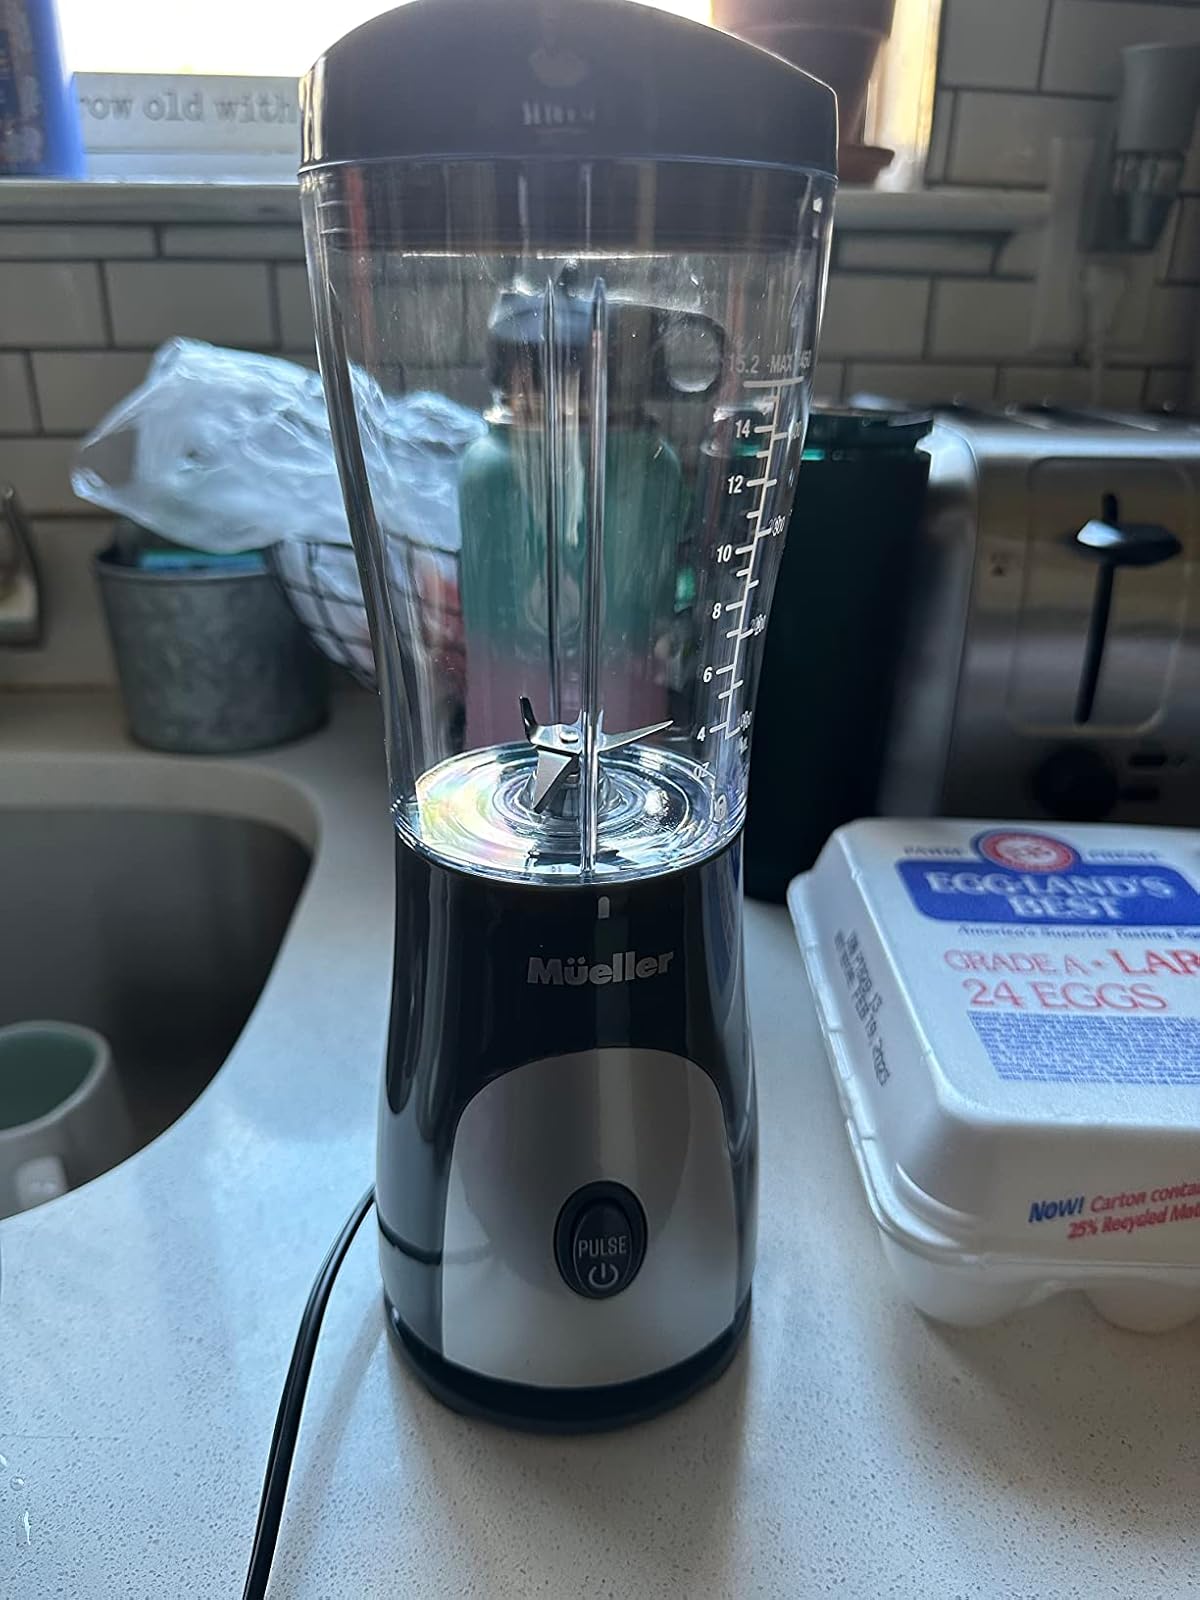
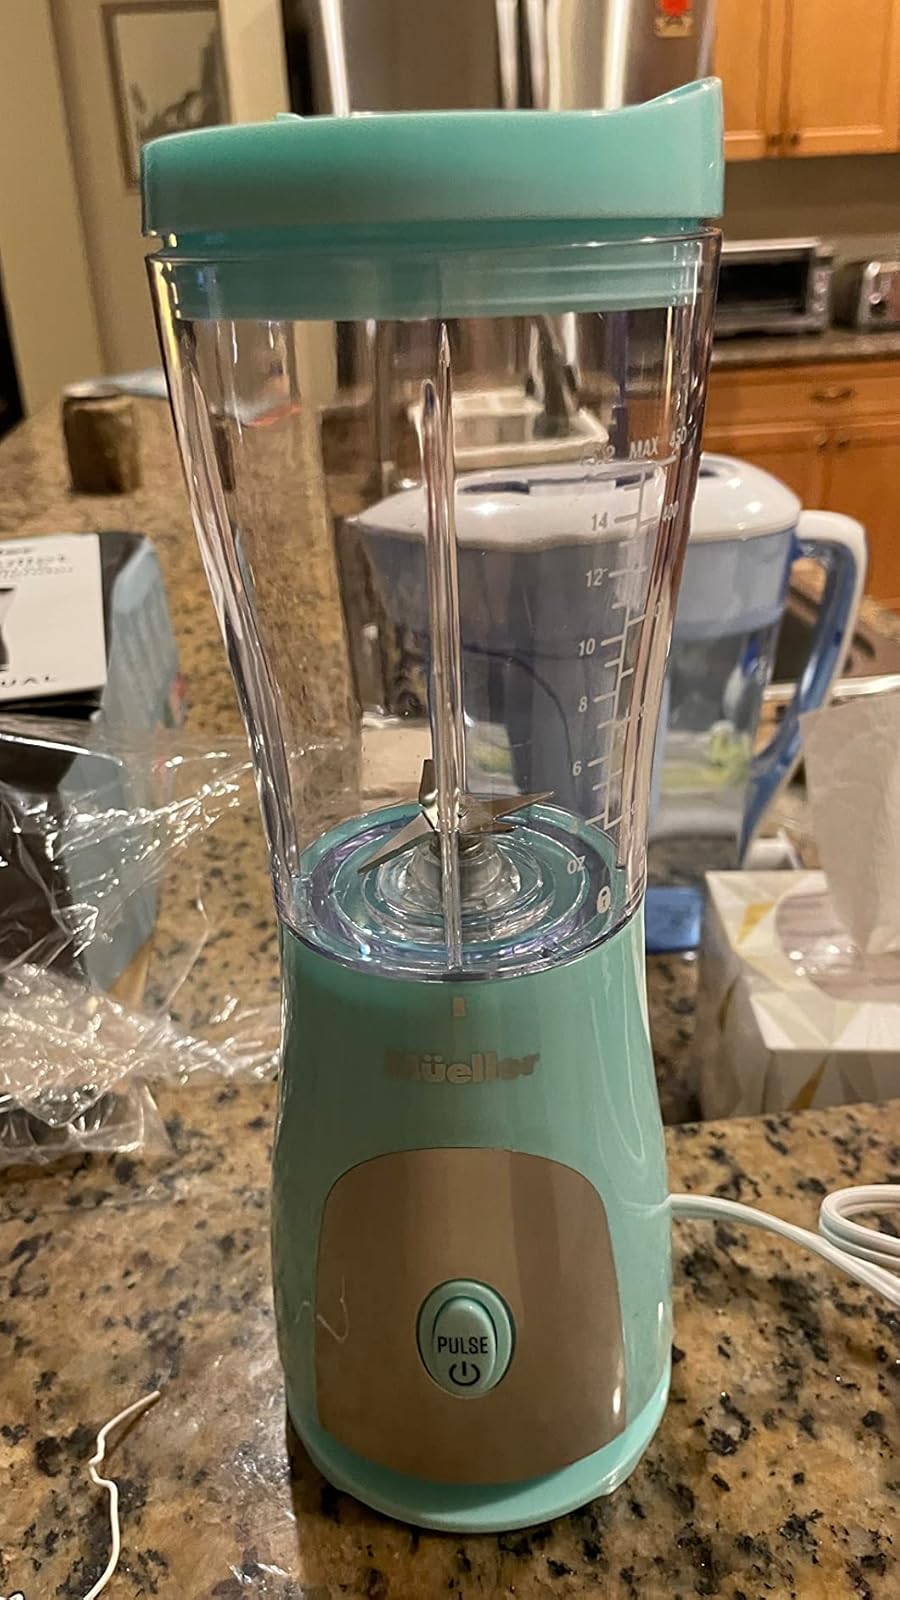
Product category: items_blender
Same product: no